Snorri Goði

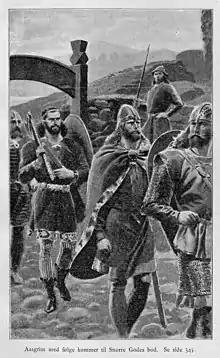
Aasgrim follows Snorri Goði in Njáls saga

Snorri Þorgrímsson (Old Norse: ; Modern Icelandic: ) or Snorri Goði (O.N.: ; M.I.: ; 963–1031) was a prominent chieftain in Western Iceland, who featured in a number of Icelandic sagas. The main source of his life is the "Eyrbyggja saga", in which he is the main character, although he also figures prominently in "Njál's saga" and the "Laxdæla saga". Snorri was the nephew of Gísli Súrsson, the hero of "Gísla saga", and son of Þorgrímr Þorsteinsson whom Gísli killed in revenge to fulfill a blood-oath.